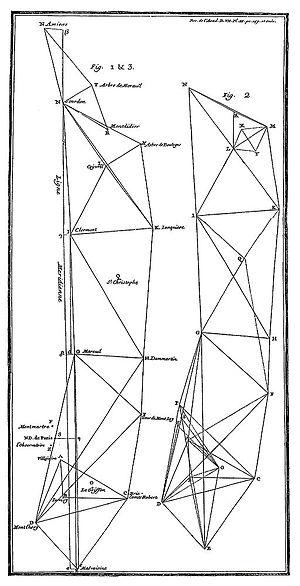
Méridienne de Picard.
Les premiers travaux de triangulation à grande échelle sont initiés en France au XVIIᵉ siècle. À l'époque, faute de carte correcte sur le plan géométrique, les distances entre les différentes villes du royaume ne sont que très approximatives ; elles s'évaluent plutôt par une notion de temps : le nombre de jours de chevauchée.
Une méridienne est un arc de méridien déterminé par triangulation géodésique et mesures astronomiques. Une de ses finalités premières est de déterminer la grandeur d'un degré de méridien terrestre, en un lieu, pour « mesurer la Terre ».
Les premiers étalons de longueur connus remontent à l'âge du bronze. La métrologie connait un tournant majeur avec la révolution scientifique qui débute avec les travaux de Nicolas Copernic en 1543. Des mesures de plus en plus précises sont nécessaires et les scientifiques cherchent à s'affranchir des étalons métalliques dont la longueur varie avec la température. Afin de faciliter leurs calculs, ils préfèrent également le système décimal aux différents systèmes complexes de subdivision en usage à l'époque. Au XVIIᵉ siècle, de nombreux scientifiques envisagent la longueur du pendule battant la seconde comme étalon de longueur. Le mot mètre est né de cette première définition et vient de l'italien « metro cattolico » signifiant en français « mesure universelle ». Cette définition est abandonnée lorsqu'il apparaît que la longueur du pendule change avec la pesanteur qui varie en fonction de la latitude du lieu en raison de la rotation de la Terre sur elle-même. De plus, il s'avère que l'étude des variations de la longueur du pendule constitue un moyen complémentaire aux mesures d'arcs méridiens pour déterminer la figure de la Terre.